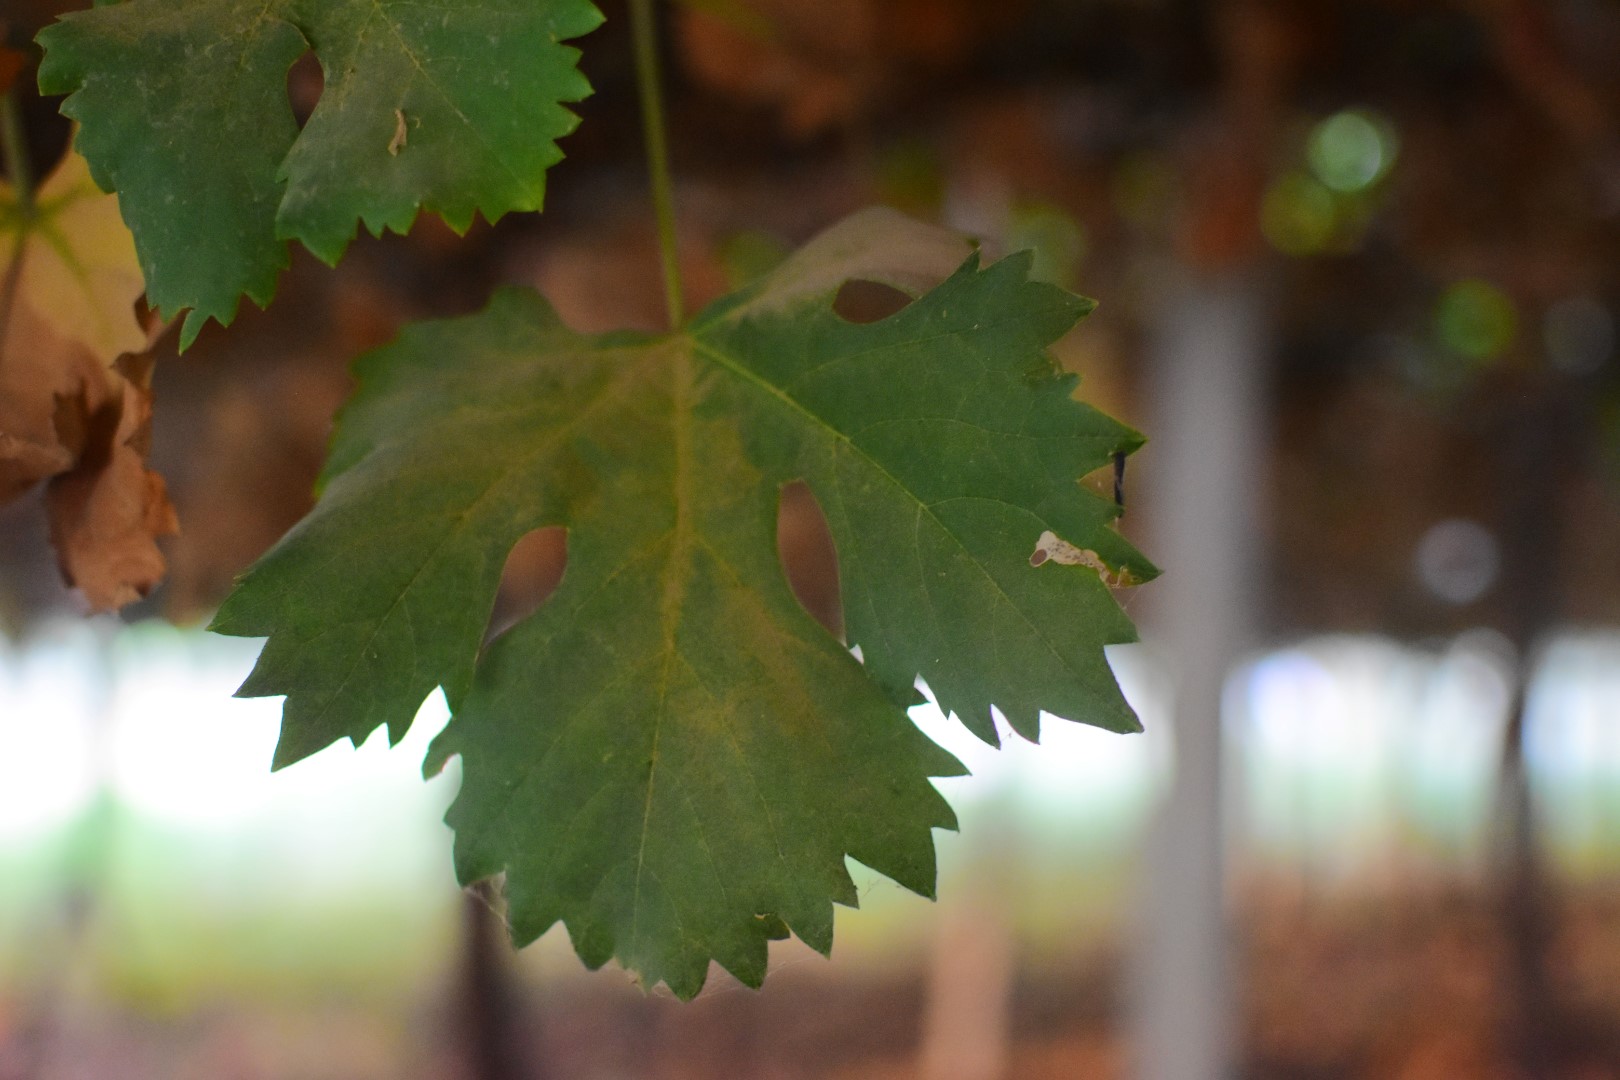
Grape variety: Aswud Balad